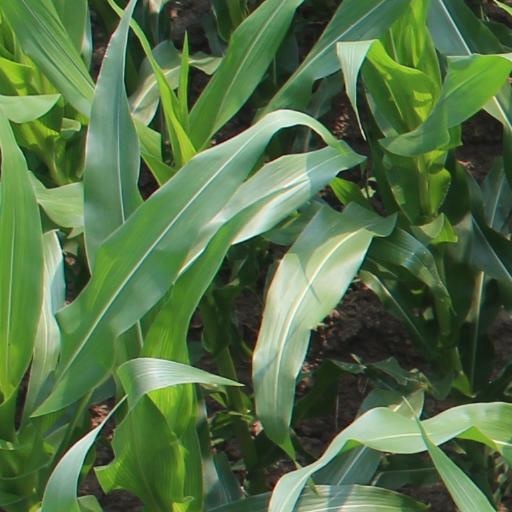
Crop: maize; corn